Tallandra, New South Wales

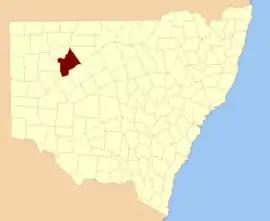
Killara County, NSW.

Tallandra is a civil parish of Killara County, located in Central Darling Shire at Latitude -31°24′11″S and Longitude 143°40′25″E.